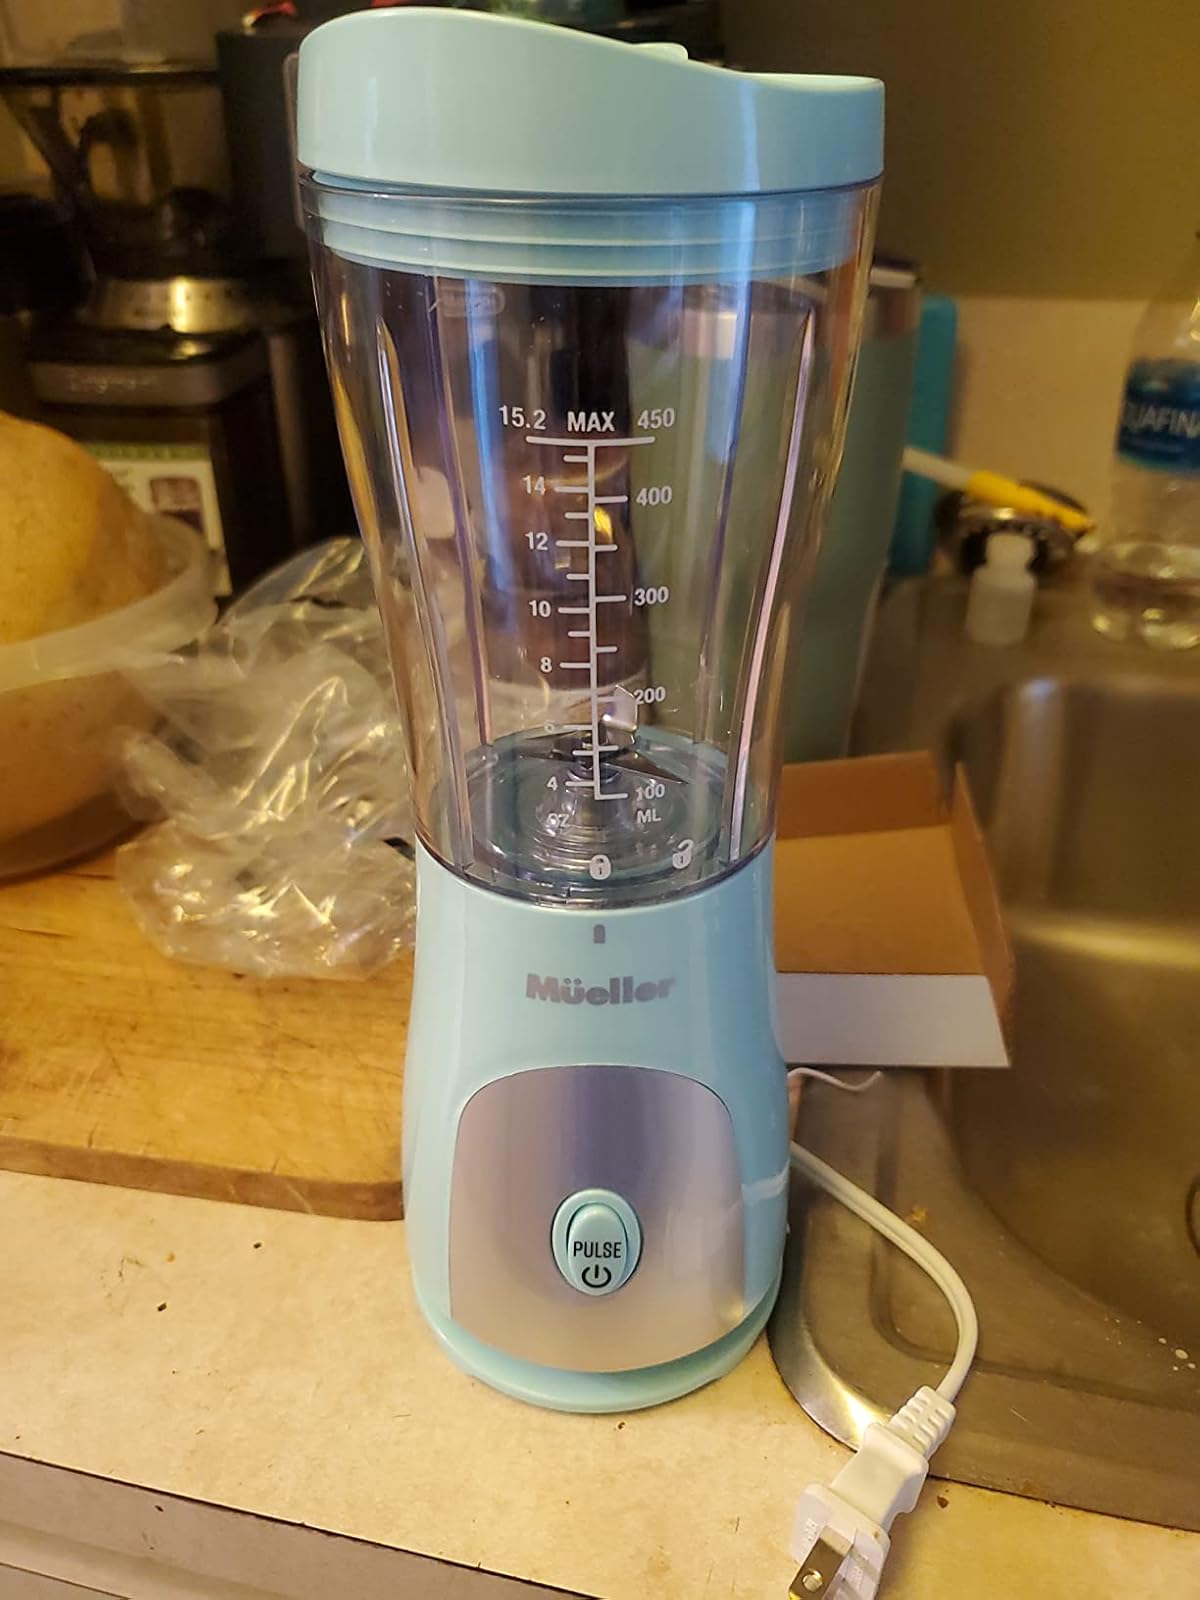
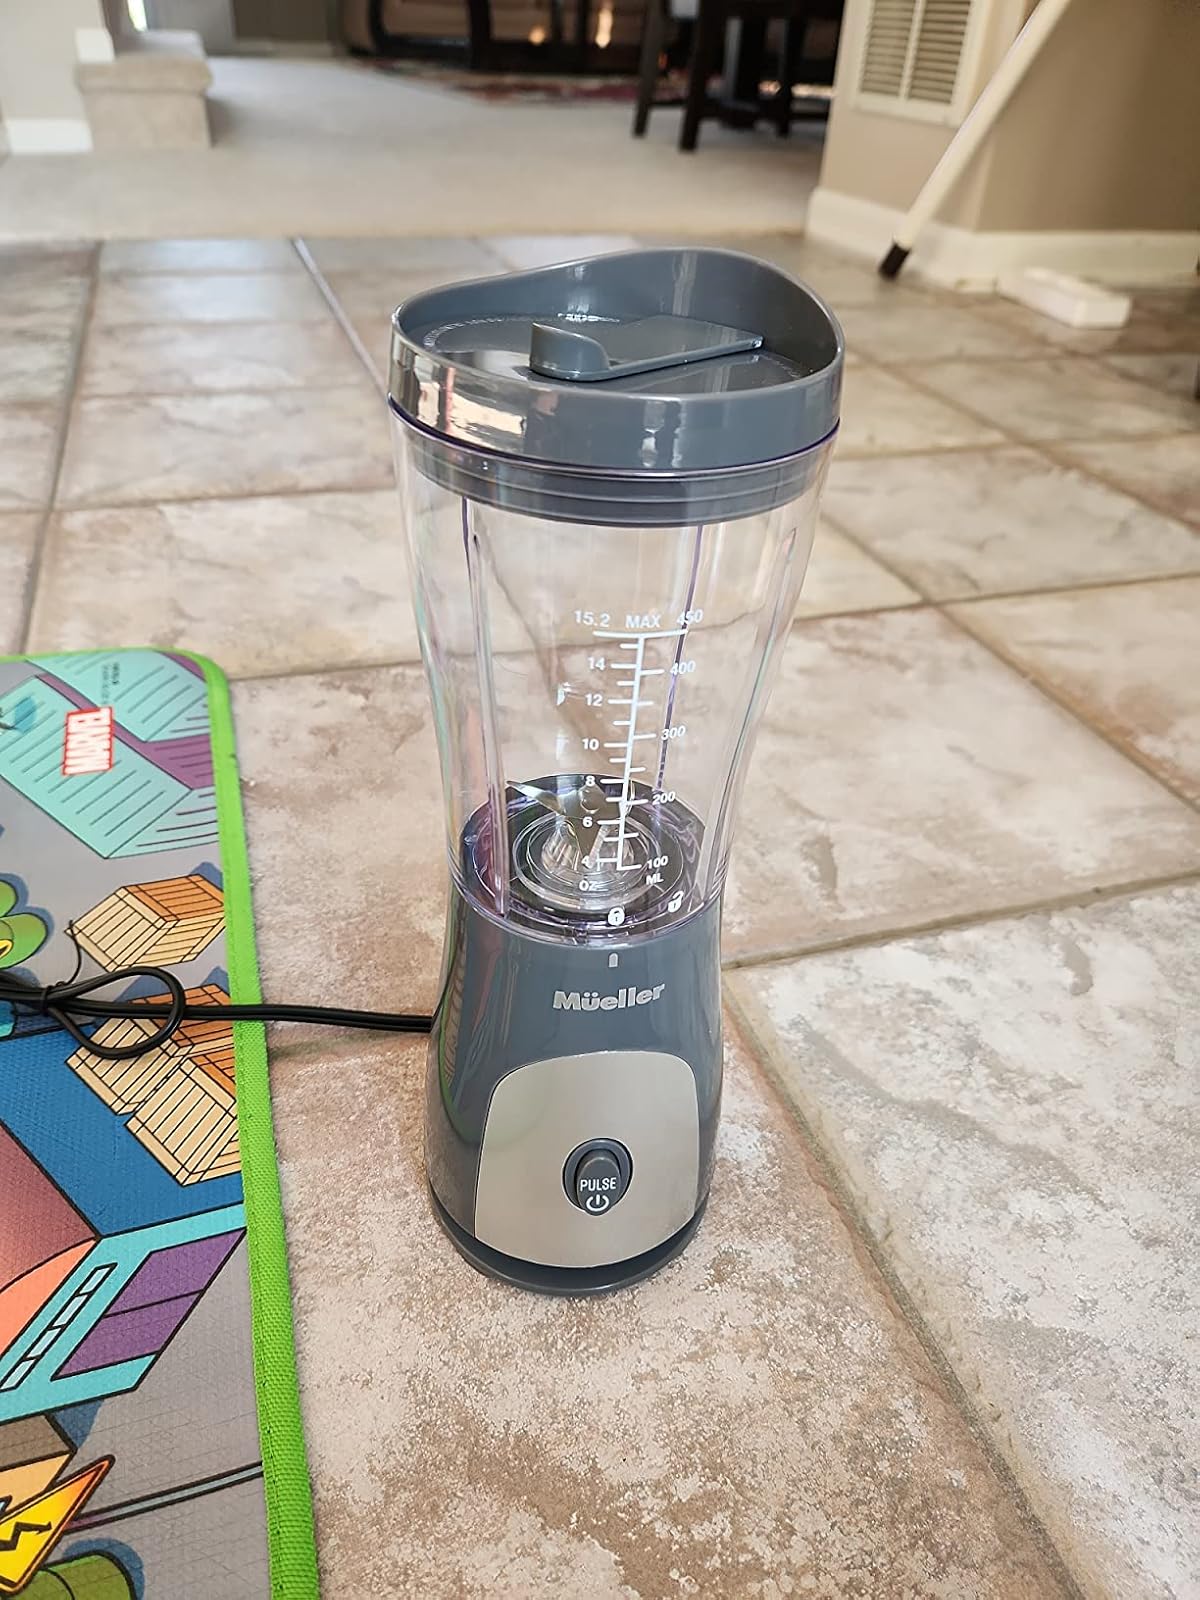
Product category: items_blender
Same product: no